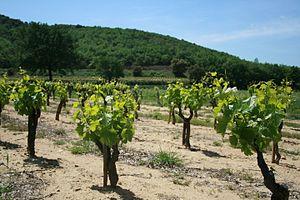
Vignoble à Saint-Geniès-de-Comolas
Le lirac est un vin d'appellation d'origine contrôlée produit sur les communes de Lirac, de Roquemaure, de Saint-Geniès-de-Comolas et de Saint-Laurent-des-Arbres, dans le département du Gard.